Political parties of Russia in 1917

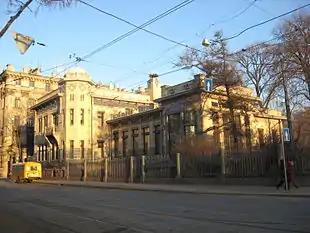
The Kshesinskaya mansion, the residence of the Bolsheviks in March–July 1917

According to Trotsky's statement in August 1904, "In internal party politics, these methods of Lenin lead to the fact that ... the Central Committee replaces the party organization and, finally, the dictator replaces the Central Committee". One of the founders of Russian Marxism, the Menshevik Pavel Axelrod, expressed himself even more rudely, calling the Leninist organization "a simplified copy ... of the bureaucratic–autocratic system ... of the Minister of Internal Affairs". Researcher Mikhail Voslensky calls such an organization «a revolutionary "mafia"», "a military organization of agents", "where democracy was considered an unnecessary game, and everything was based on conspiracy and mutual responsibility".